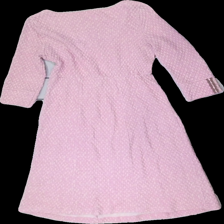
View: back
Type: Dress
Category: Ladies
Brand: Cream
Colors: Beige, Pink
Material: 81% polyester, 19% cotton
Pattern: Other
Cut: Regular, C-collar
Size: M
Season: All
Price range: 50-100
Recommended usage: Reuse